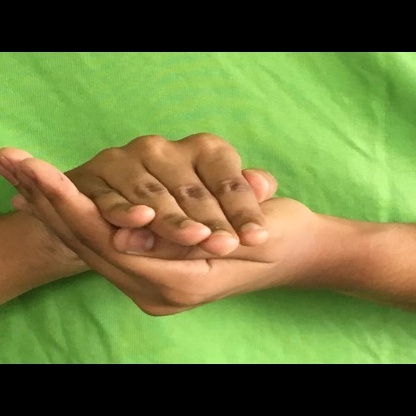
Mudra: Samputa